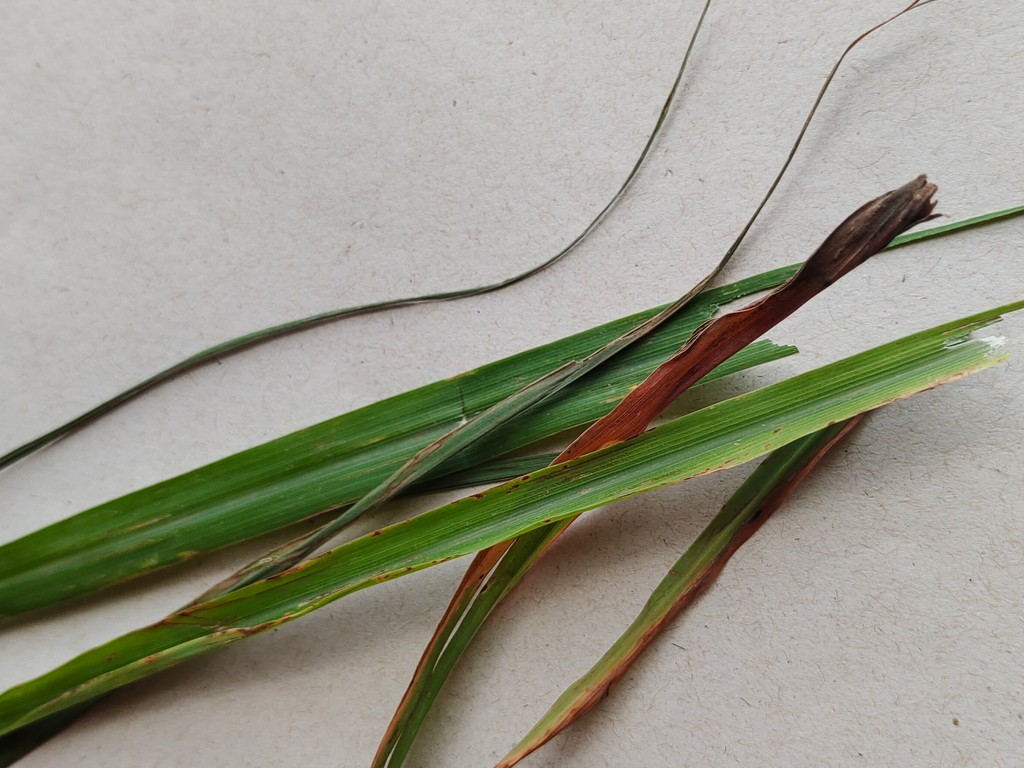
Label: Unhealthy